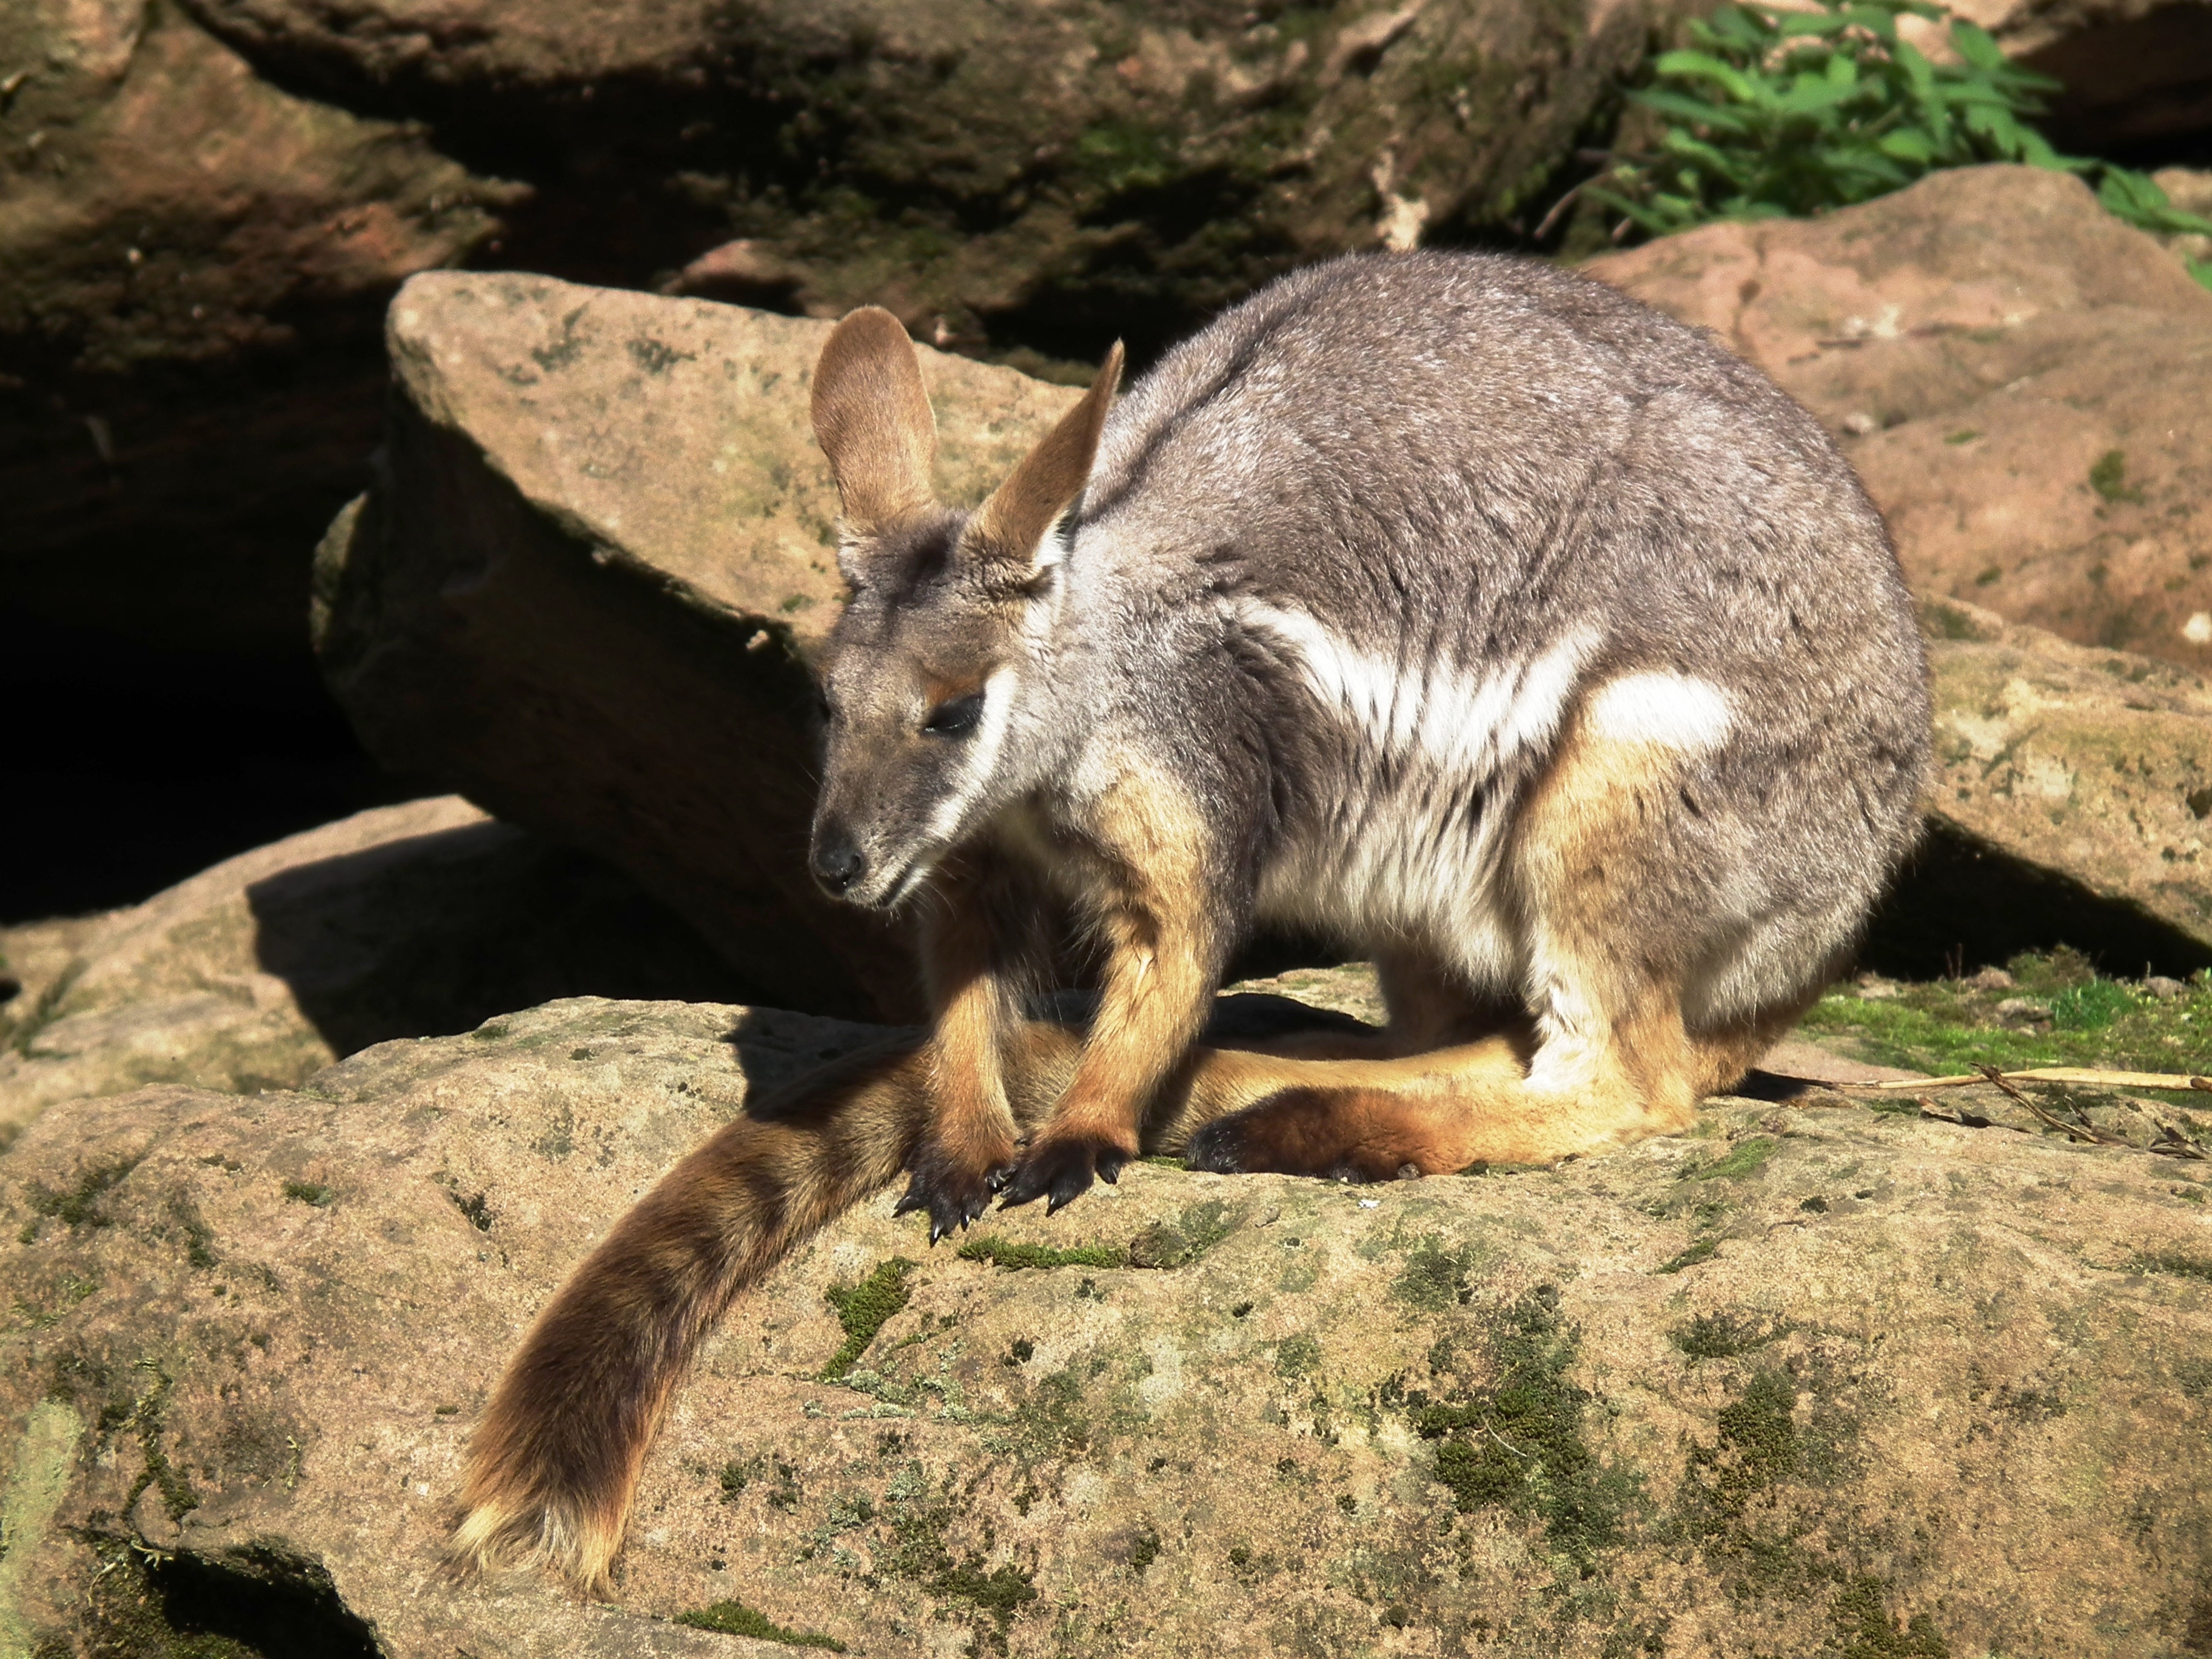
cute, jump, wildlife, zoo, mammal, fauna, kangaroo, wallaby, vertebrate, marsupial, macropodidae, viverridae, marsupial species